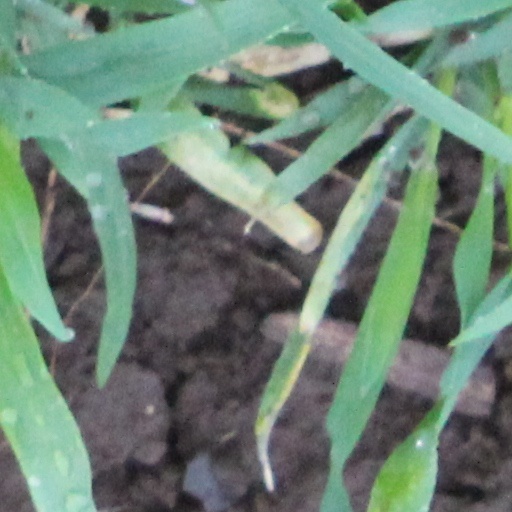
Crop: wheat